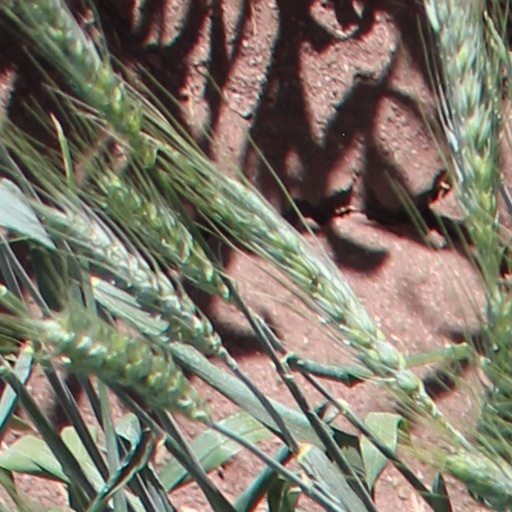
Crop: wheat